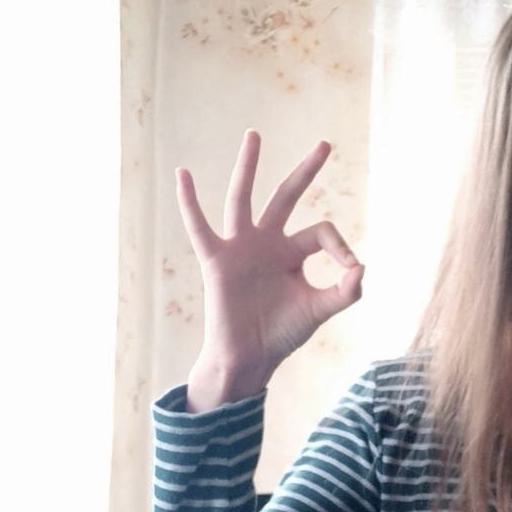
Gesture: ok